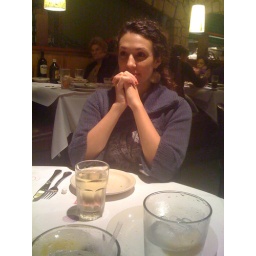
Wine in water cups is simply unacceptable.